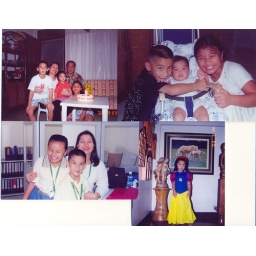
Photos in the house and Papa's office